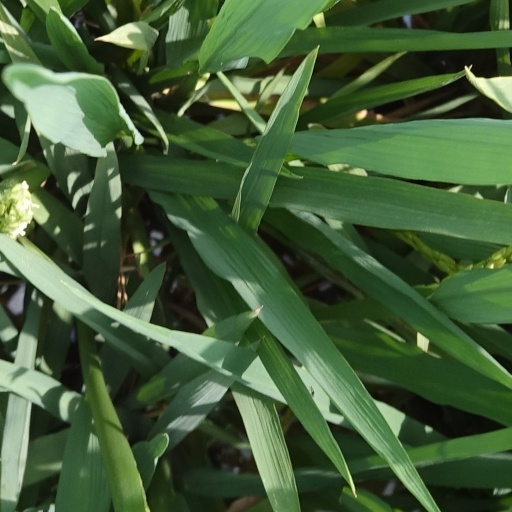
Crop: rice